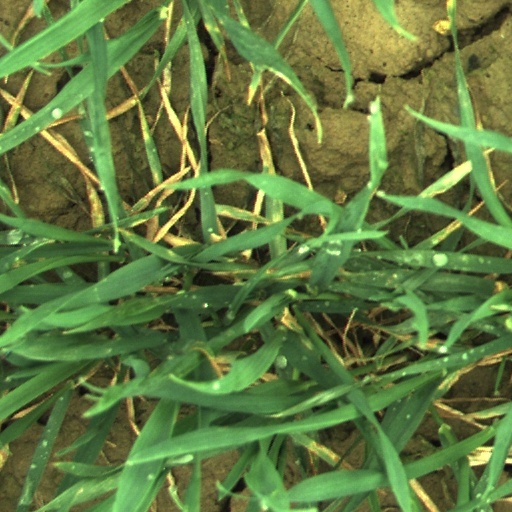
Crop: wheat